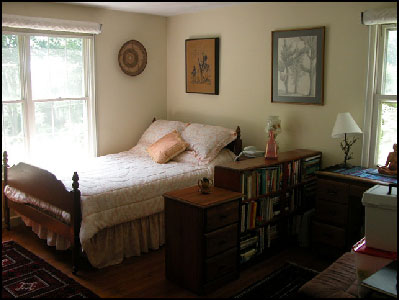
Room type: bedroom